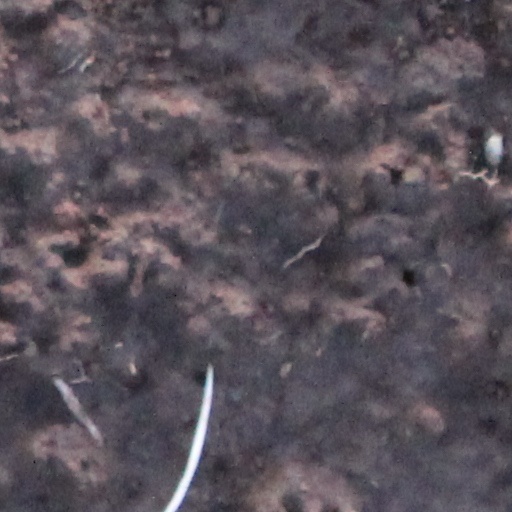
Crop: wheat